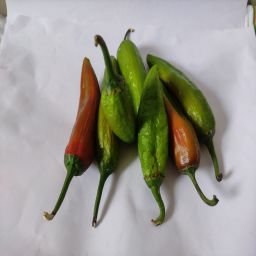
Crop: New Mexico Green Chile
Quality: Ripe